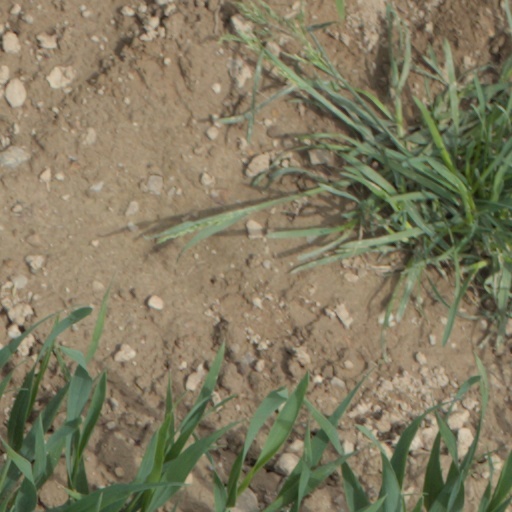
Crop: wheat